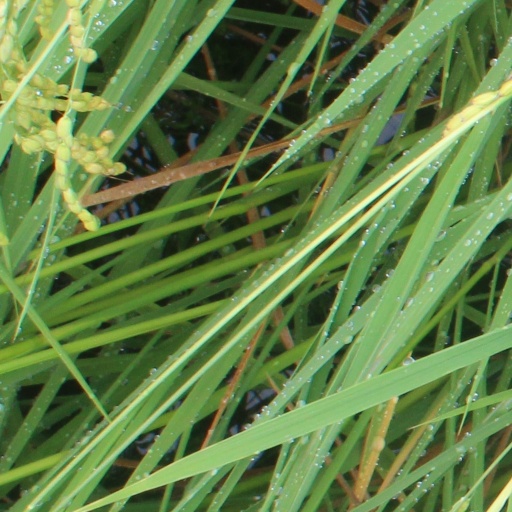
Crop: rice